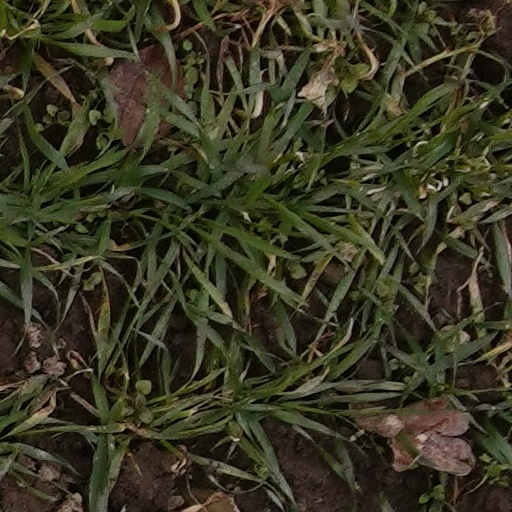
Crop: wheat